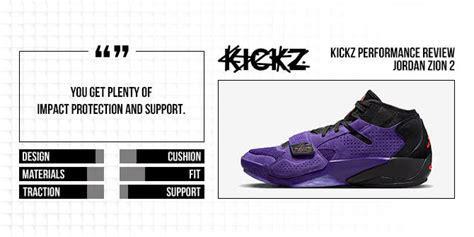
Brand: Jordan
Model: Zion 2